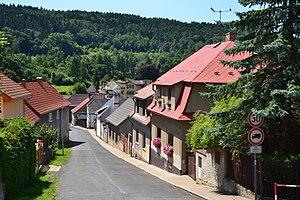
Světec est une commune du district de Teplice, dans la région d'Ústí nad Labem, en Tchéquie. Sa population s'élevait à 1 051 habitants en 2018.